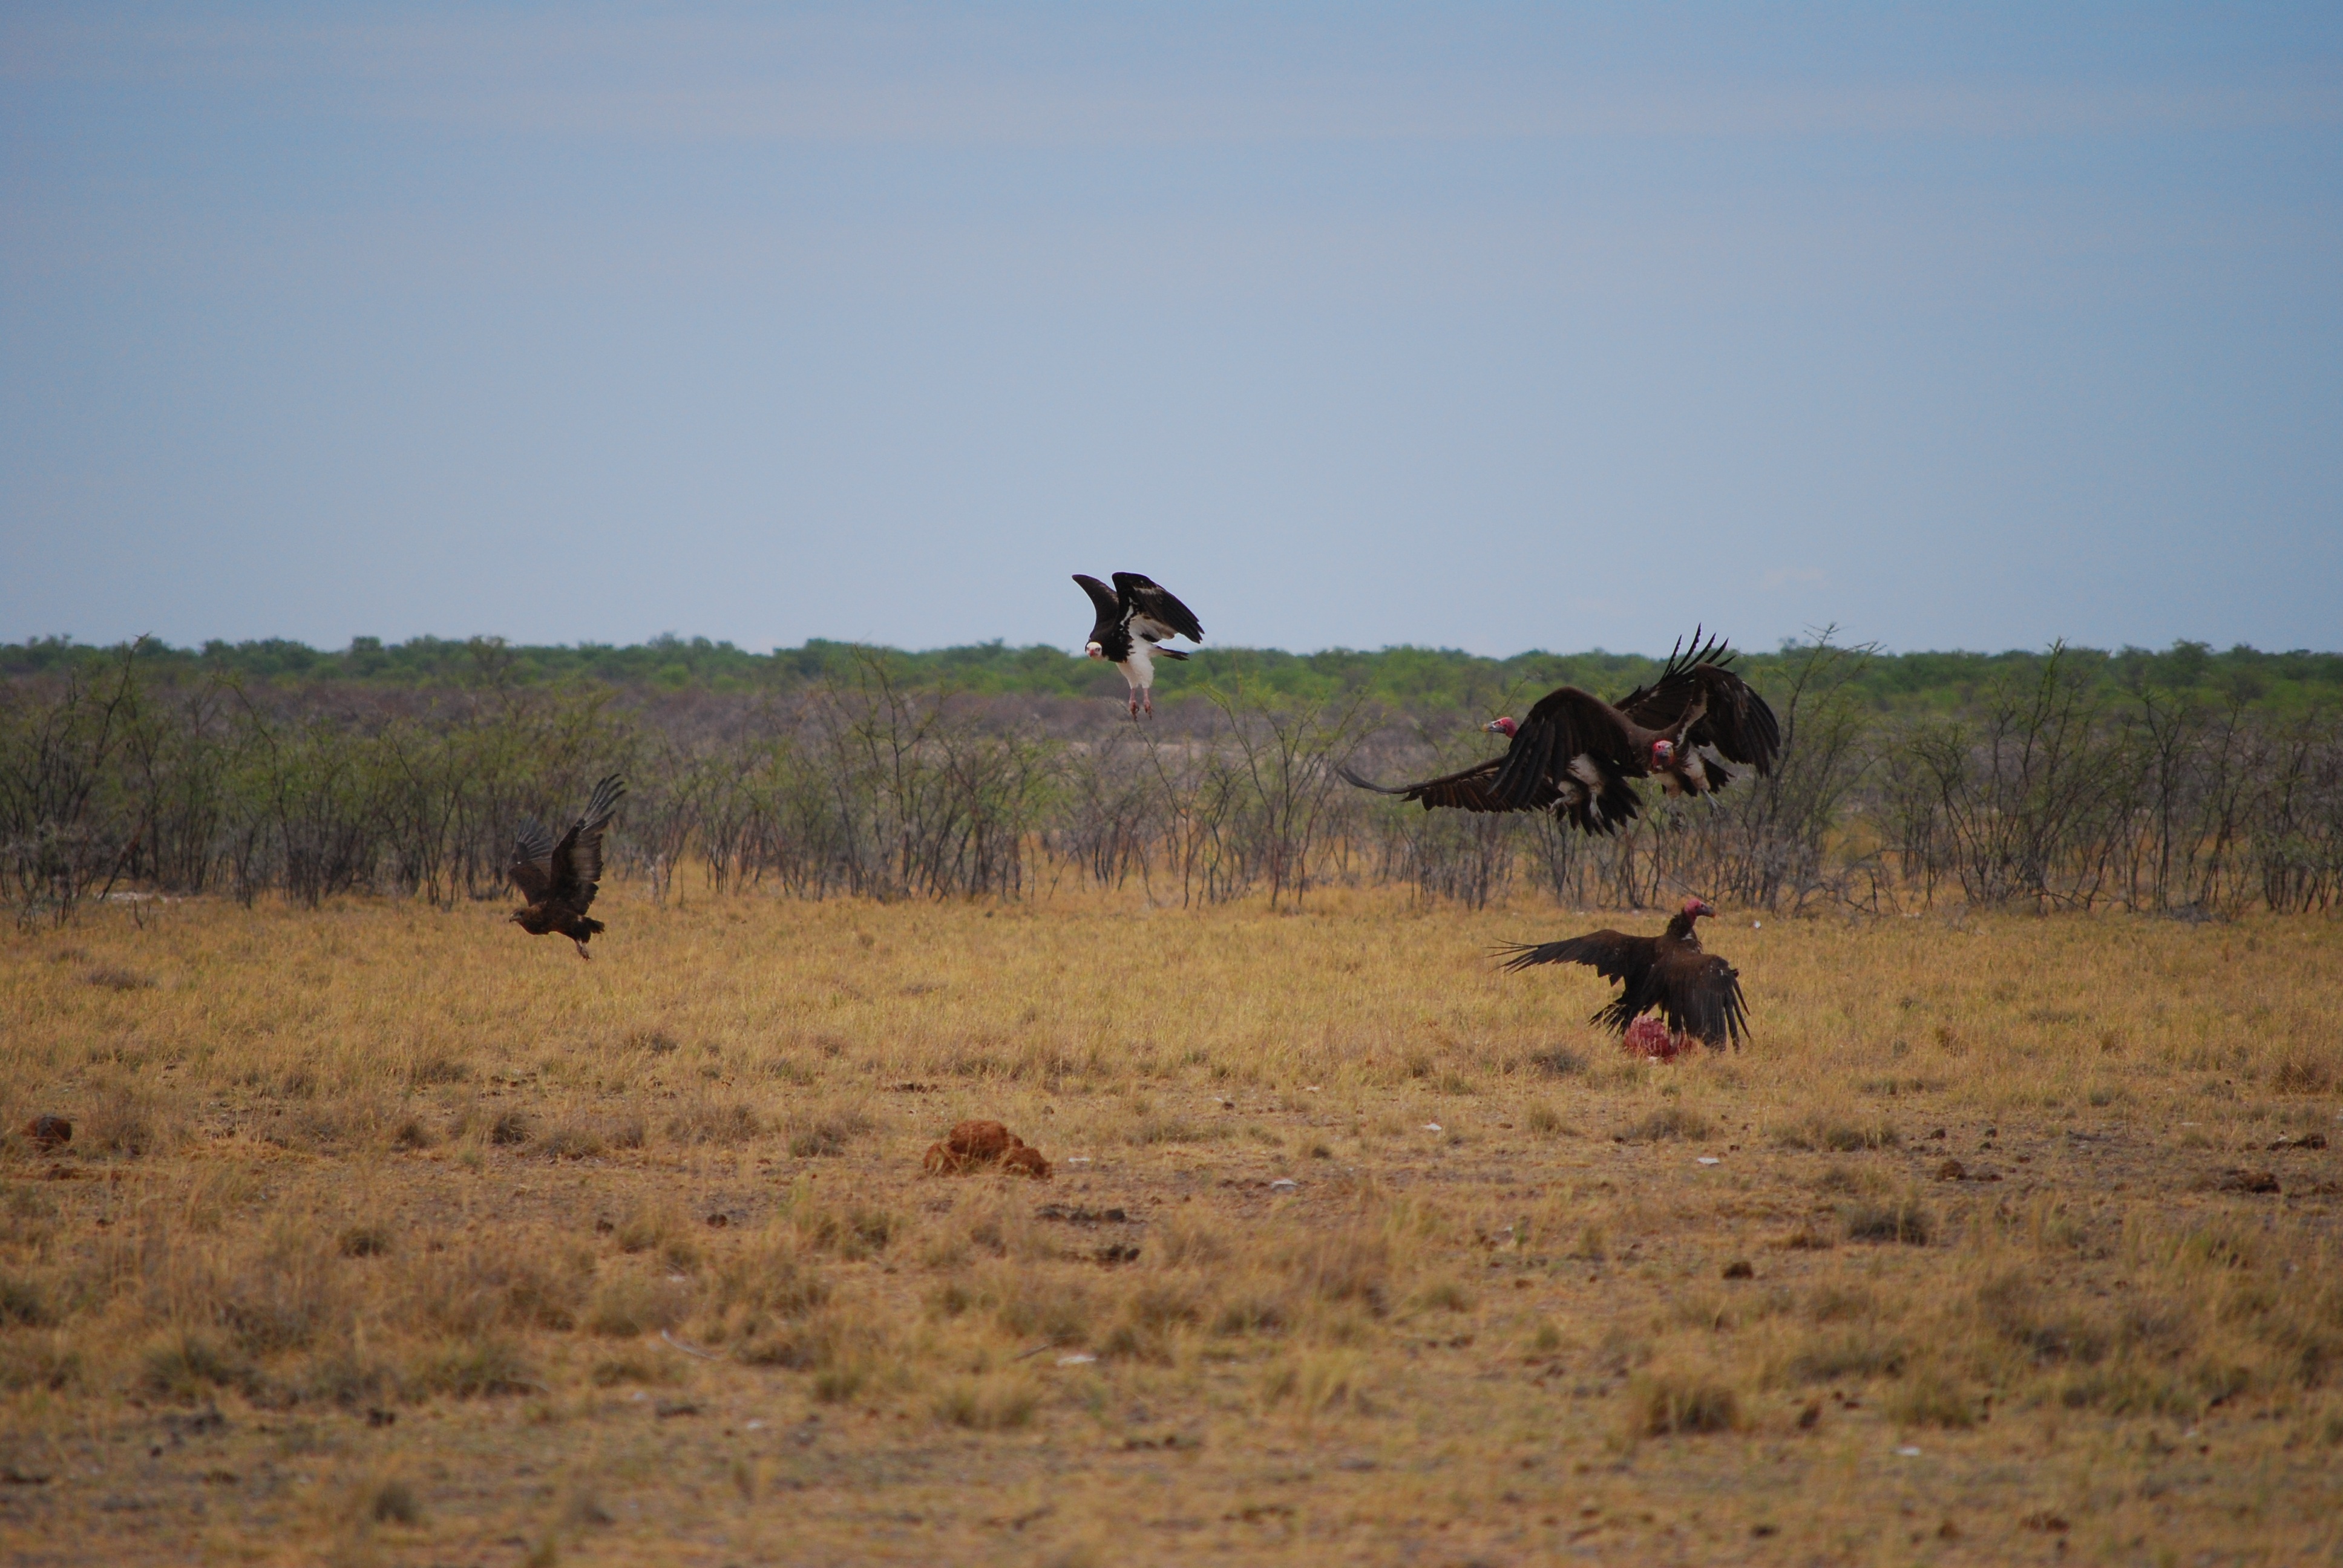
wilderness, bird, wing, prairie, adventure, fly, wildlife, africa, ostrich, movement, fauna, savanna, plain, fight, birds, grassland, vulture, safari, ecosystem, steppe, natural environment